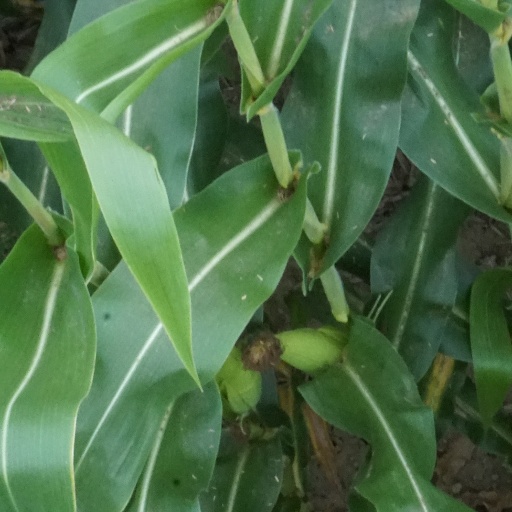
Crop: maize; corn